Sarah Poage Caldwell Butler

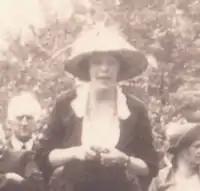
Butler speaking at the library opening in 1921

Sarah Poage Caldwell Butler (August 21, 1892–December 2, 1983) was a librarian and civic leader known for her work in establishing a public library in Roanoke, Virginia.